Power Quest (video game)

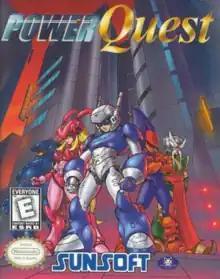

Power Quest, known in Japan as , is a role-playing-based fighting video game developed by Japan System Supply for the Game Boy Color. It was published in Japan by Capcom on November 27, 1998, and published in North America by Sunsoft in December 1998. It later received a limited European release in July 1999.